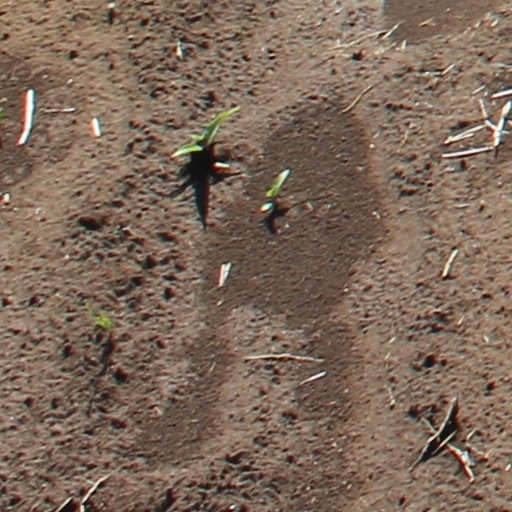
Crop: wheat